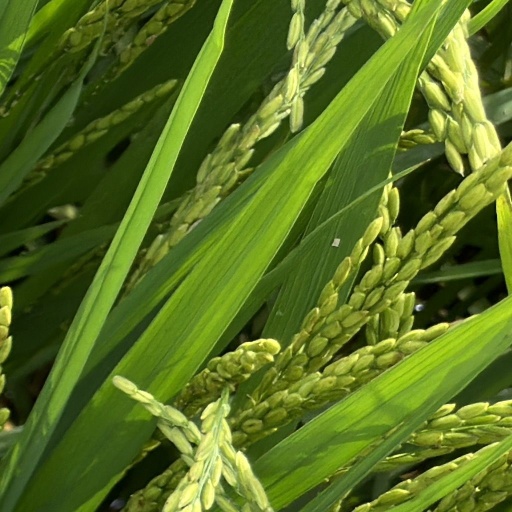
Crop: rice